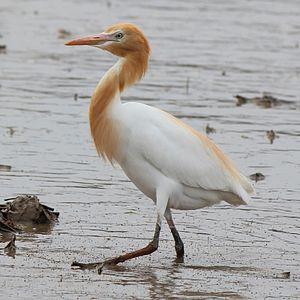
Bubulcus coromandus est une espèce d'oiseaux de la famille des ardéidés qui se trouve en Asie et en Océanie.